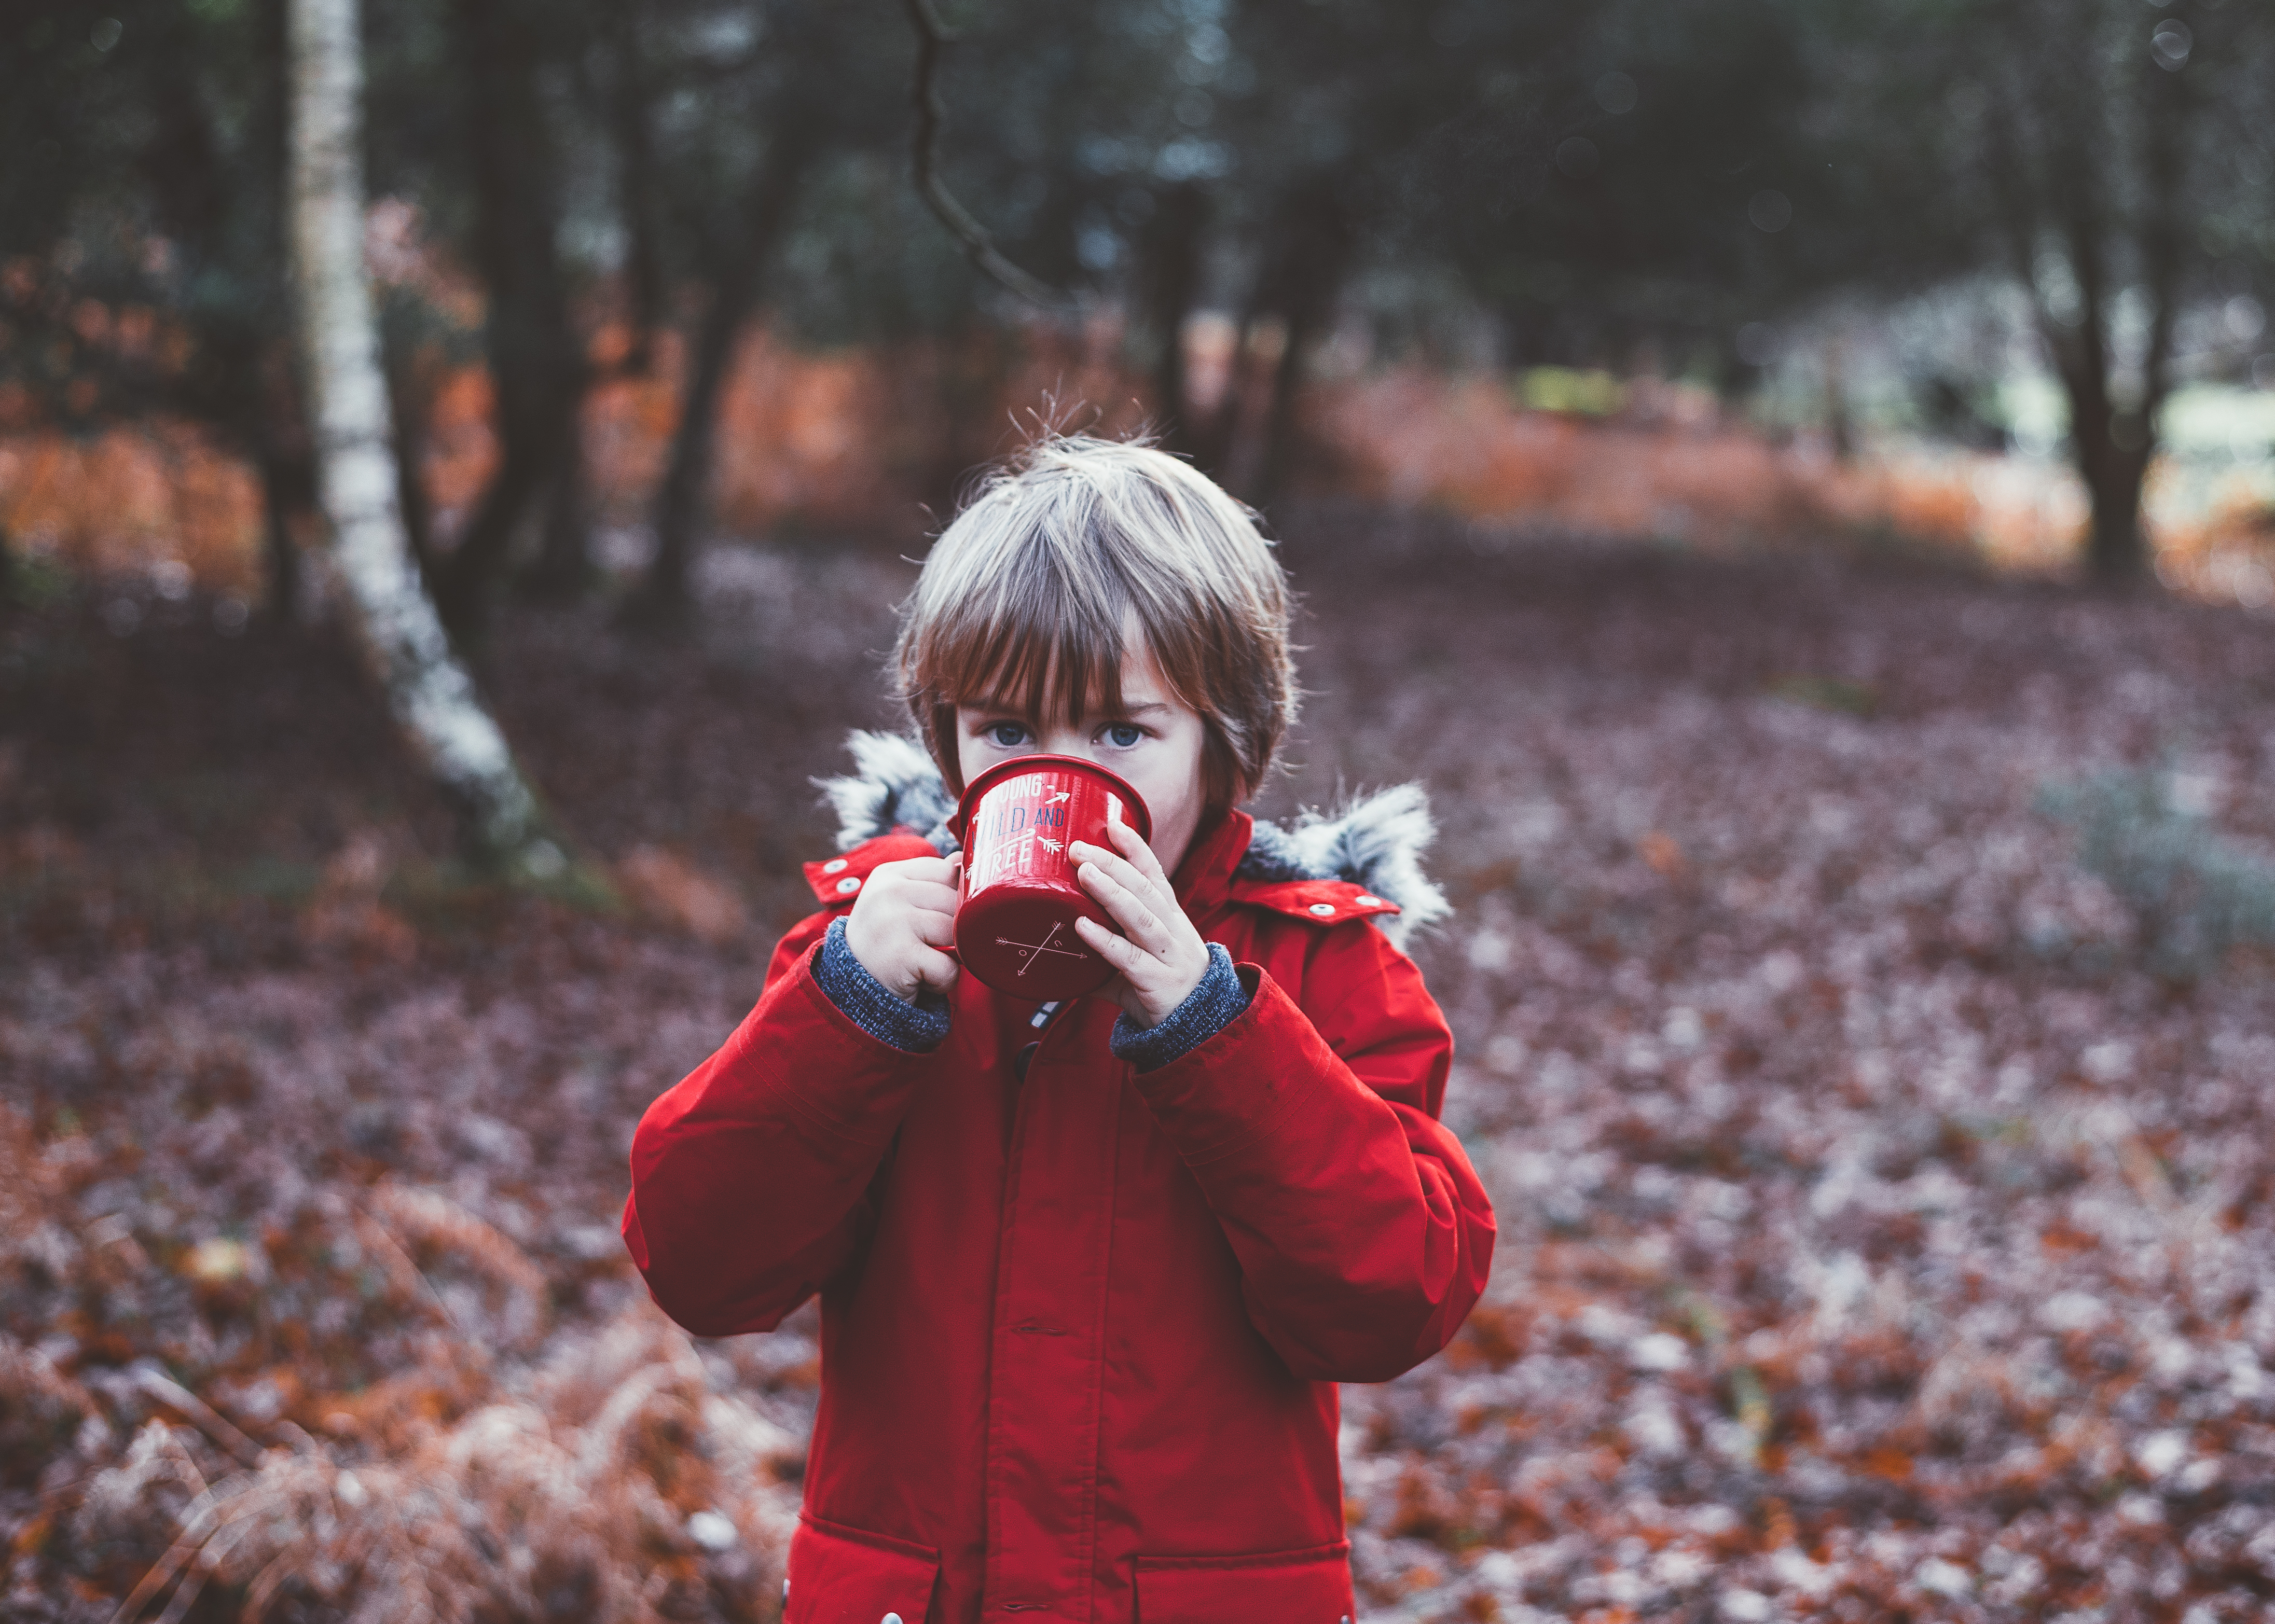
tree, person, winter, people, flower, boy, kid, spring, red, autumn, child, childhood, season, toddler, drinking